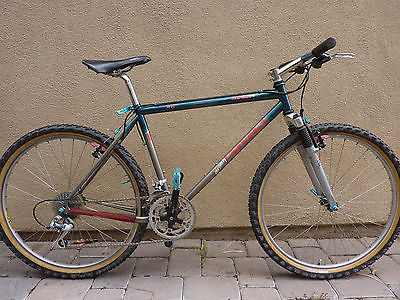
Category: bicycle